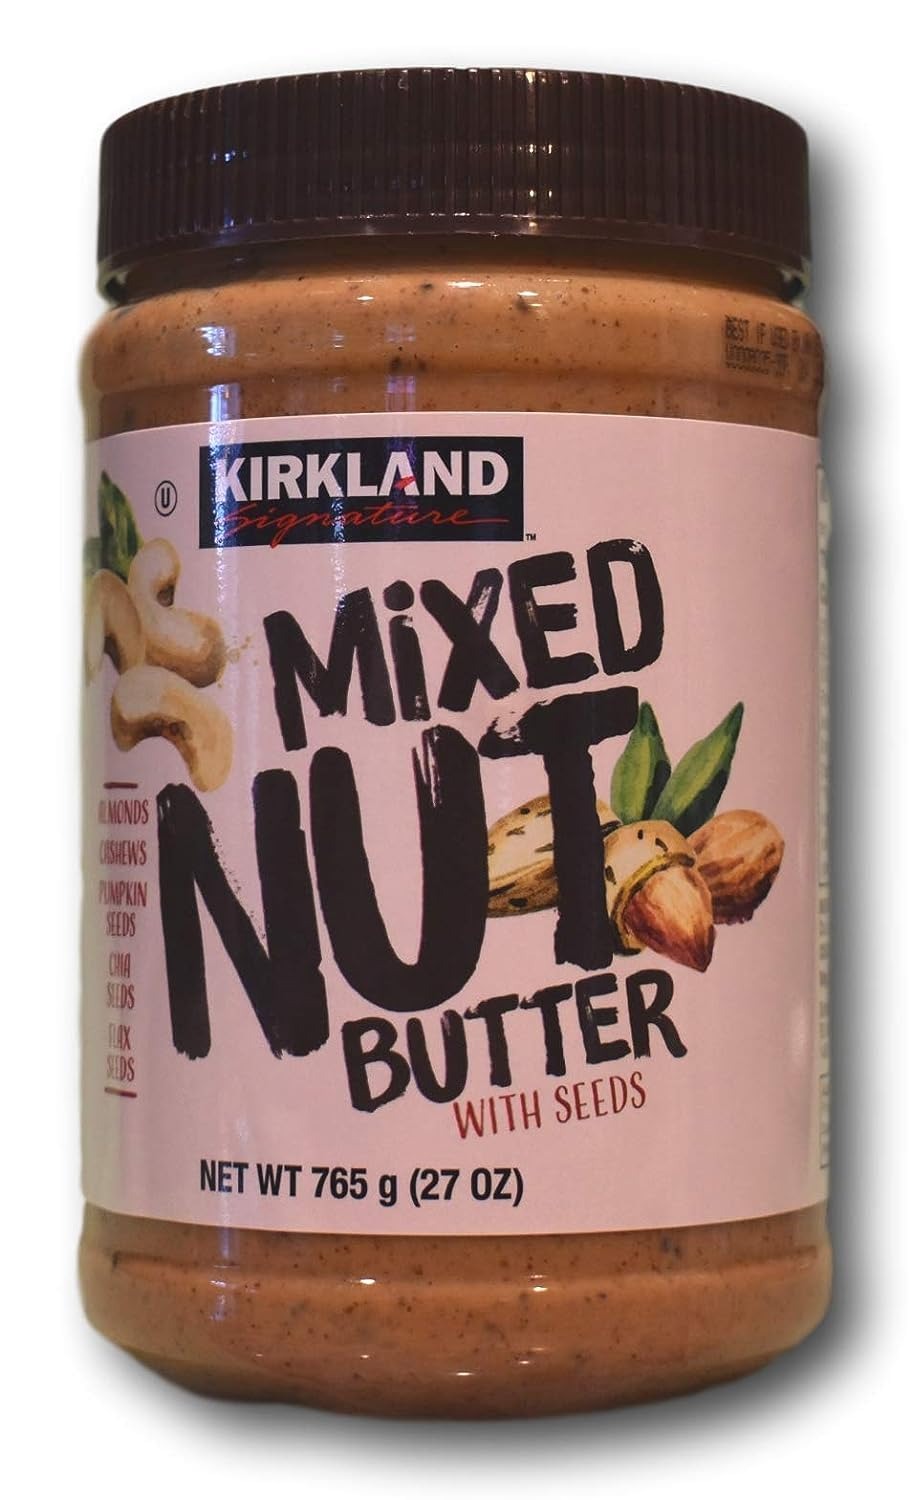
Item Name: Kirkland Signature Mixed Nut Butter
Bullet Point 1: A Delicious Blend of Almonds, Cashews, Pumpkin Seeds, Chia Seeds. & Flax Seeds
Bullet Point 2: This Amazing Nut Butter Blend is Great For Dipping Fruits & Vegetables
Bullet Point 3: 7 Grams of Protein Per Serving!
Product Description: Kirkland Signature Mixed Nut Butter is crafted from dry roasted almonds and cashews that are ground into a delicious butter and blended with flax, chia, and pumpkin seeds to bring you a nut butter that is simple and full of flavor. Aside from being eaten right out of the jar, Kirkland Signature Mixed Nut Butter is also great for dipping fruits and vegetables or spreading on toast and sandwiches.
Value: 27.0
Unit: Ounce

Price: 19.7